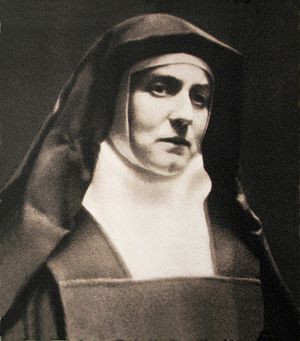
Edith Stein
Edith Stein var en tysk-jødisk filosof. Hun dimitterede i 1916 under Edmund Husserl med en afhandling om empati. I 1922 omvendte hun sig til katolicismen og blev døbt. I 1942 blev hun arresteret og sendt til gaskammeret i Auschwitz - I 1987 blev hun helgenkåret.